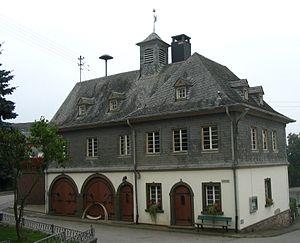
Sargenroth est une municipalité du Verbandsgemeinde Simmern, dans l'arrondissement de Rhin-Hunsrück, en Rhénanie-Palatinat, dans l'ouest de l'Allemagne.